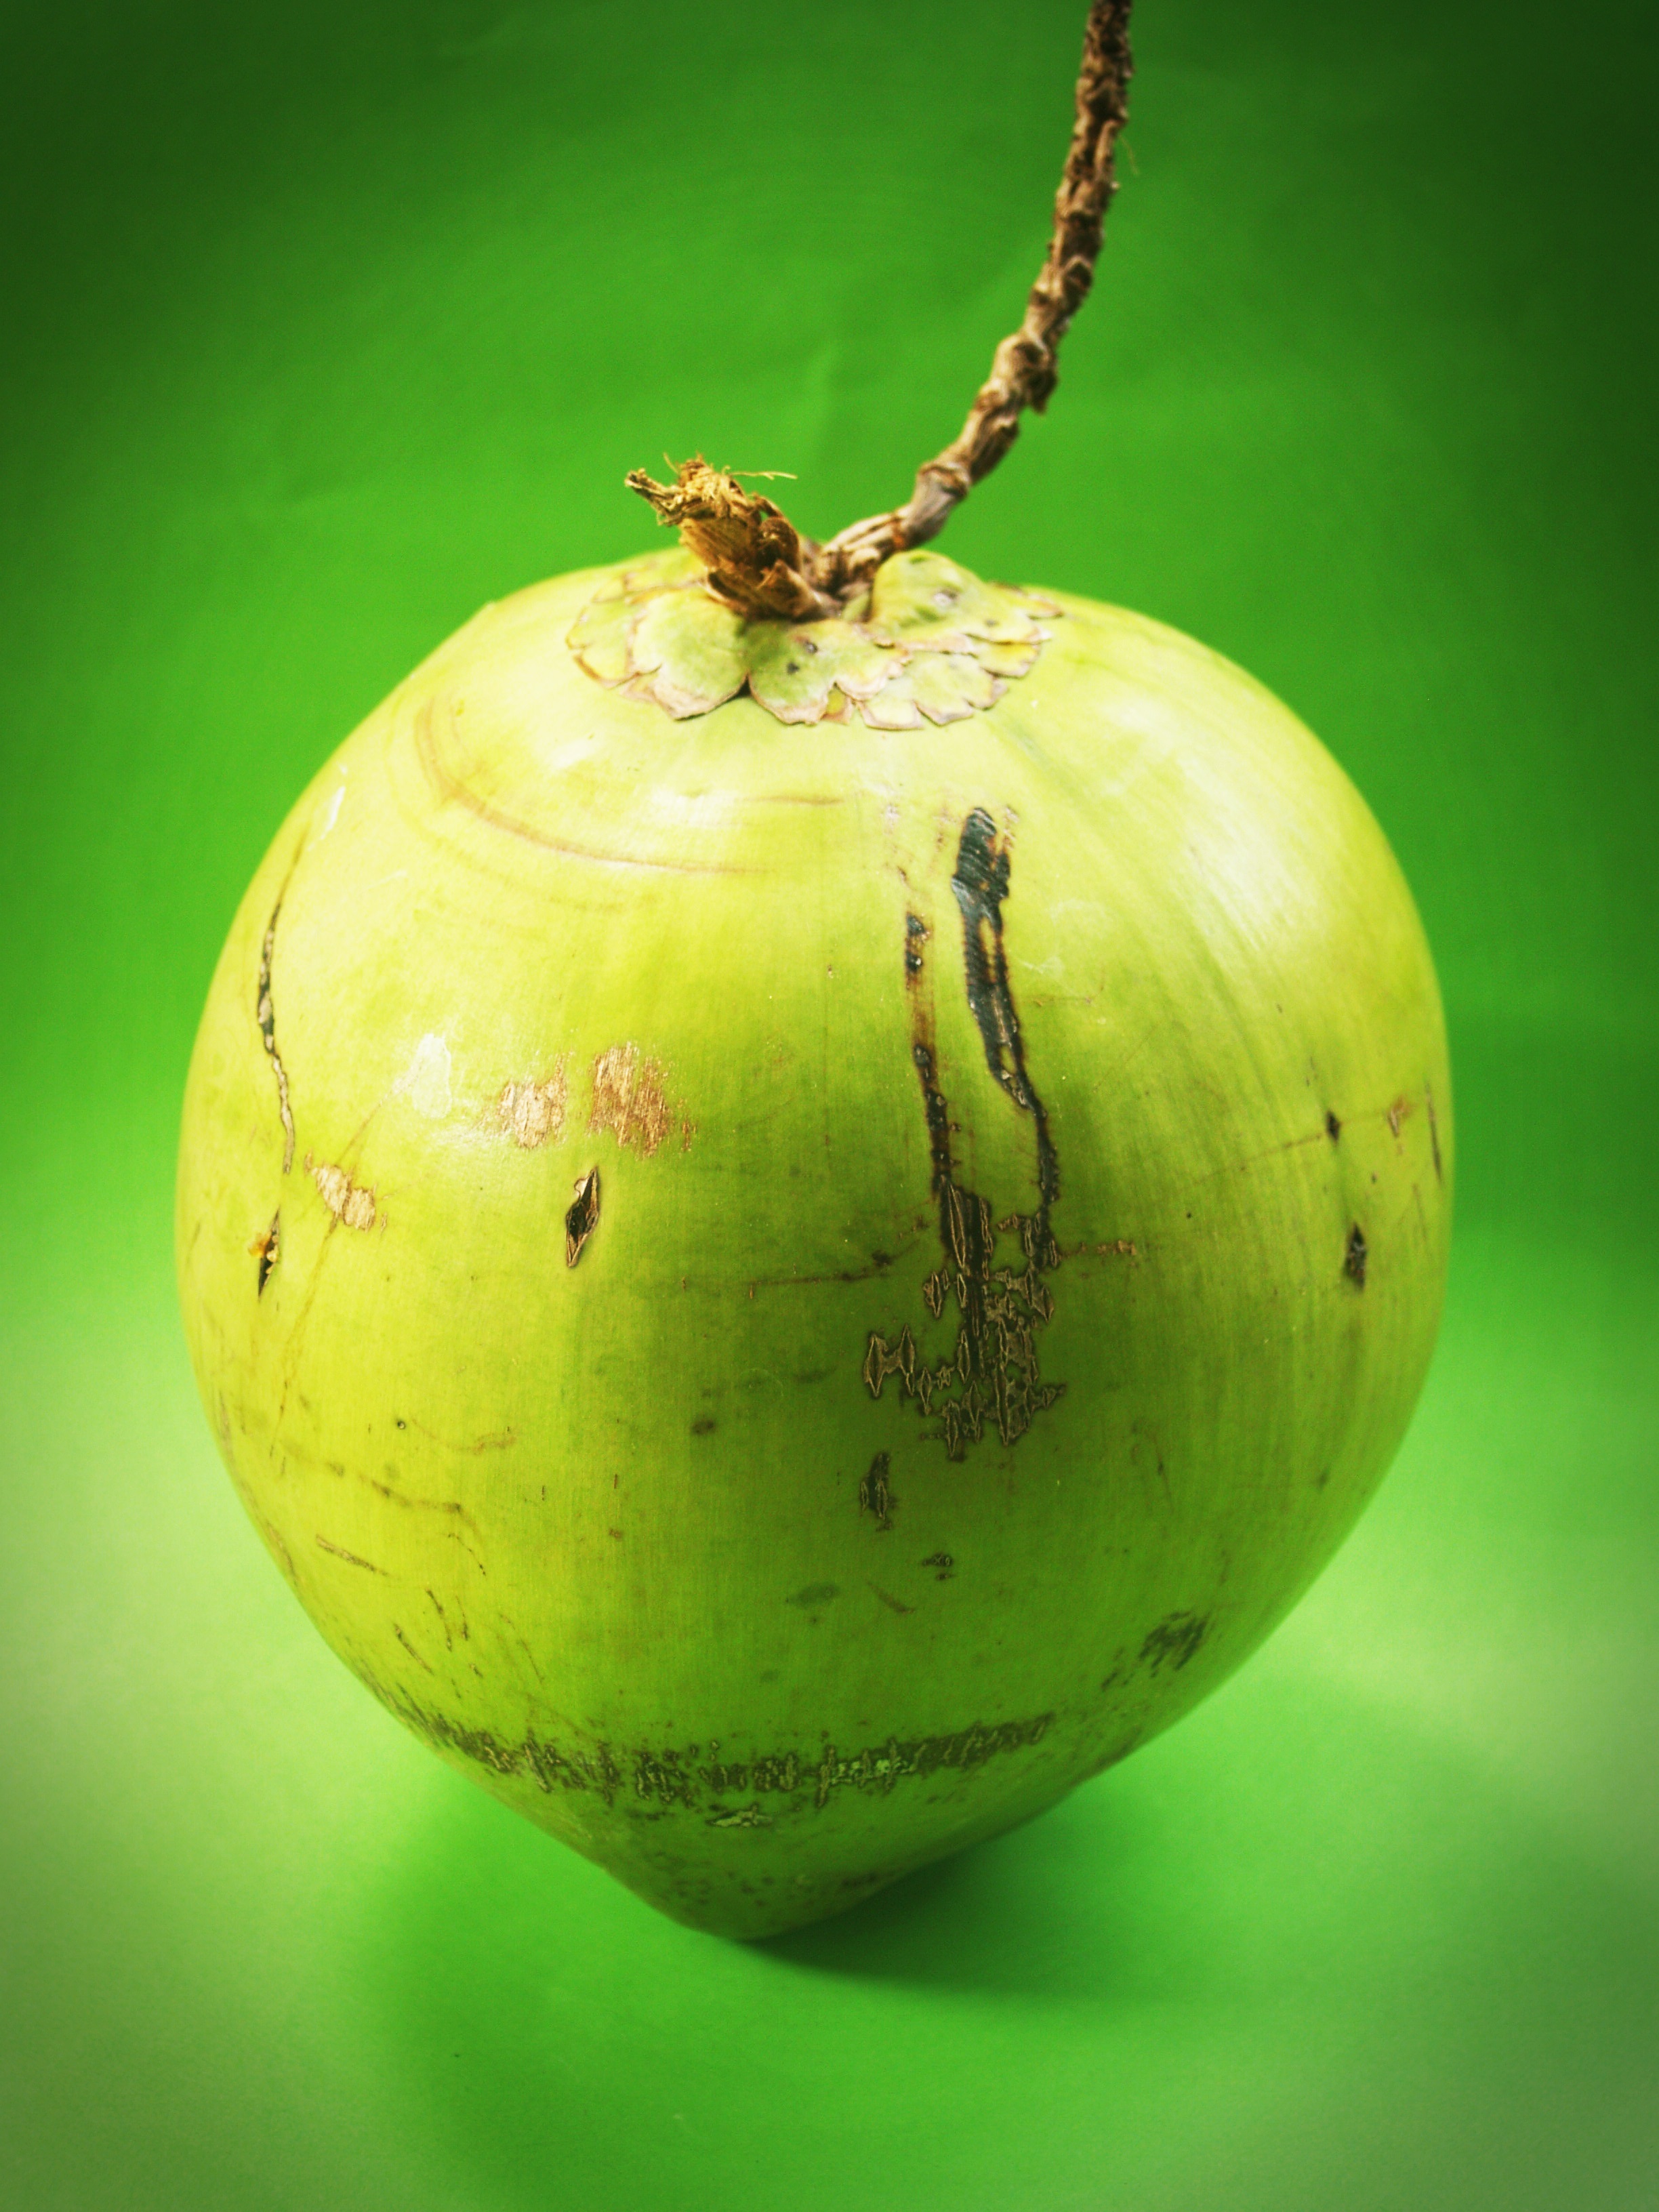
apple, tree, nature, branch, plant, white, fruit, sweet, leaf, round, flower, isolated, summer, asian, ripe, food, green, palm, produce, vegetable, tropical, natural, space, fresh, drink, two, object, yellow, closeup, milk, gourmet, healthy, close, eat, flora, health, shell, freshness, gourd, cut, juice, close up, coconut, colour, full, background, nutrition, single, tasty, vegetarian, refreshment, shot, raw, coco, exotic, liqueur, diet, organic, cucurbita, copy, nobody, macro photography, exoticism, whole, flowering plant, land plant